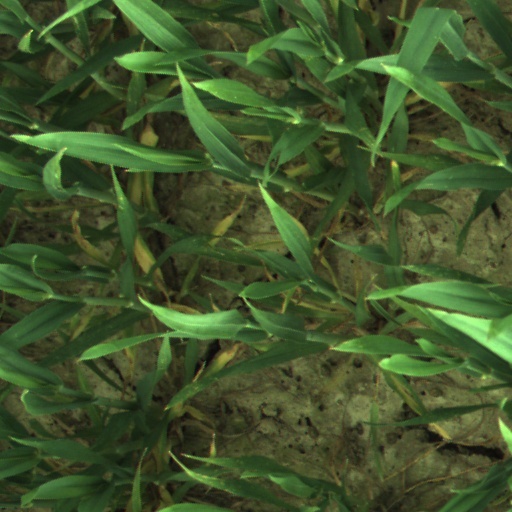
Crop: wheat